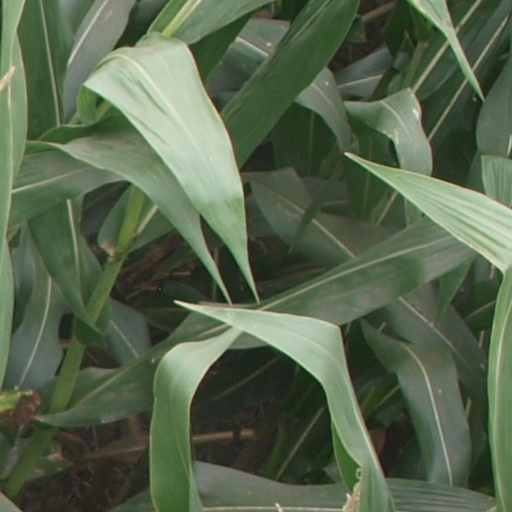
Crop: maize; corn